Kersti Kaljulaid

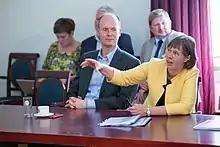
University of Tartu Council seminar in 2015.

From 1996 to 1997 Kaljulaid was a sales manager in state-owned telecom Eesti Telefon and from 1997 to 1998 a project manager in Hoiupanga Investeeringute AS. From 1998 to 1999 she was employed in Hansabank's investment banking division Hansabank Markets. From 1999 to 2002, Kaljulaid worked as the economic advisor of Estonian Prime Minister Mart Laar. From 2002 to 2004, she was the director of Iru Power Plant, a subsidiary of the state-owned energy company Eesti Energia. She was the first woman to lead a power plant in Estonia.